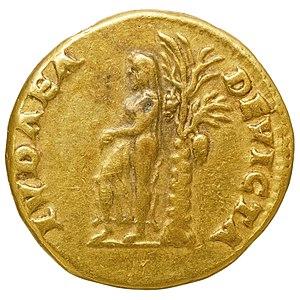
Le siège de Jérusalem en 70 est l'événement décisif de la première guerre judéo-romaine, la chute de Massada en 73 ou 74 y mettant un terme.